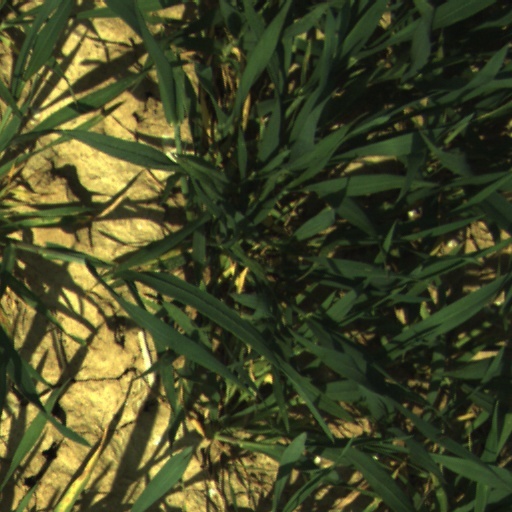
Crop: wheat